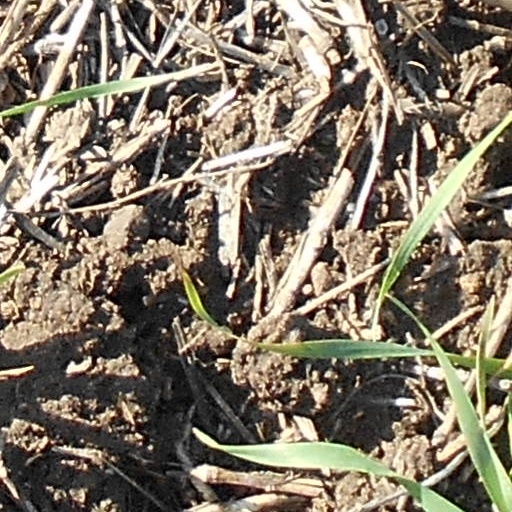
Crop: wheat